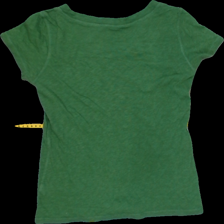
View: back
Type: T-shirt
Category: Ladies
Brand: Marc'o polo
Colors: Green
Material: 100% cotton
Pattern: Plain
Cut: Regular
Size: M
Trend: No trend
Stains: No
Damage: 0
Price range: 50-100
Recommended usage: Reuse